19th century in fashion

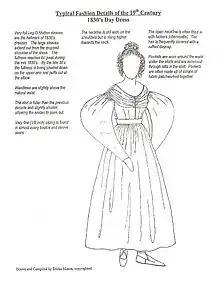
1830 silhouette

By mid-nineteenth century people were settling into the normal routine of life as shaped by the changes and innovations that came with the First Industrial Revolution. Further discoveries in mathematics, science and engineering saw advancements in medicine as well as huge progress for communication and transportation. The introduction of telegraphy and the opening of major railways connected people in major industrial cities to one another. Emerging globalisation and world-wide economic integration saw new trade routes and brought wealth to the capitalist powers of the Western world. As standards of living slowly improved and income per capita was on the rise, the middle-class were beginning to spend more on indulgent rather than solely necessary goods.